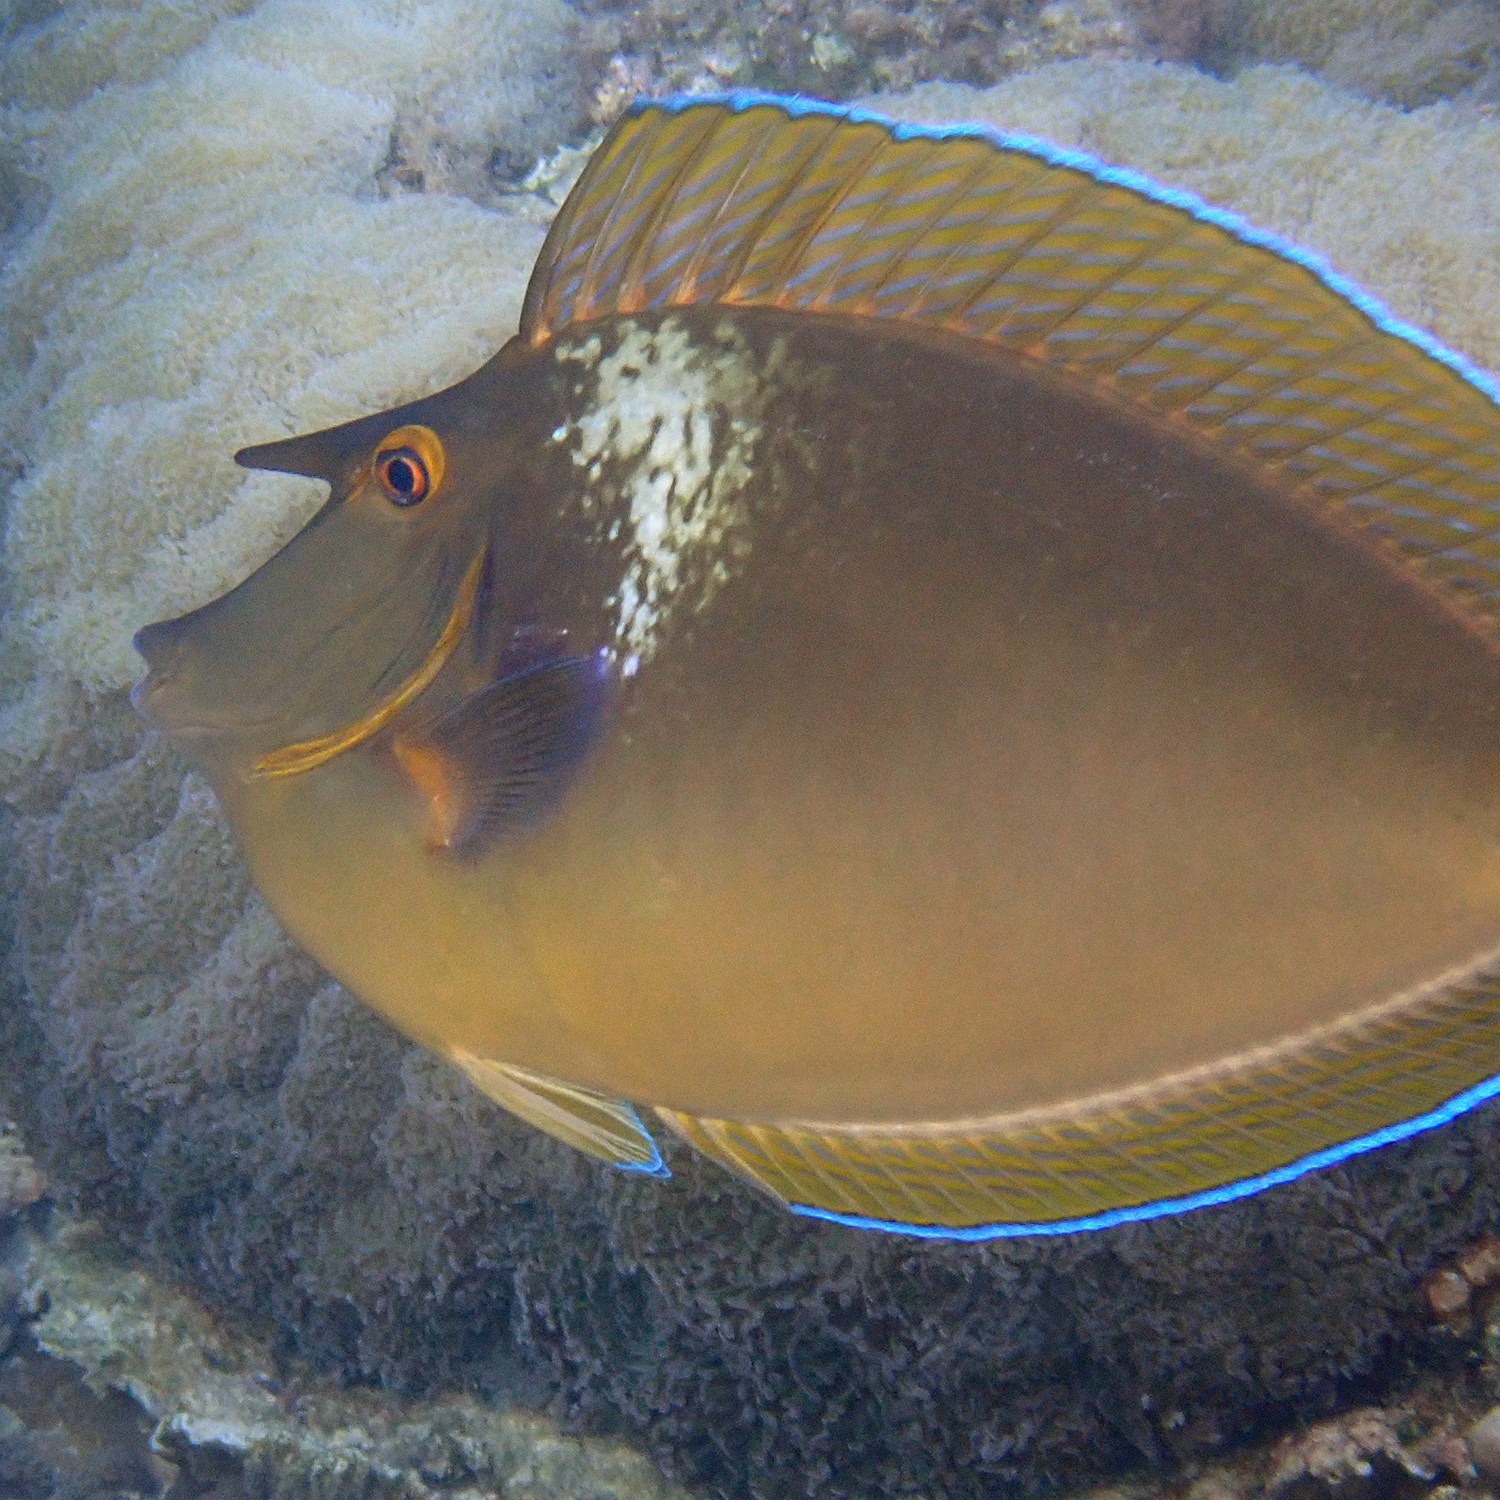
Naso unicornis (Bluespine Unicornfish)